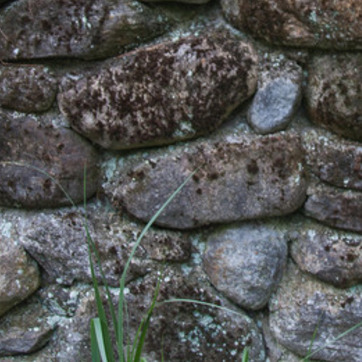
Material: stone